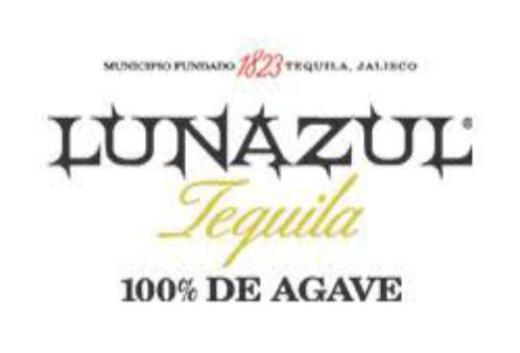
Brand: lunazul
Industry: Food